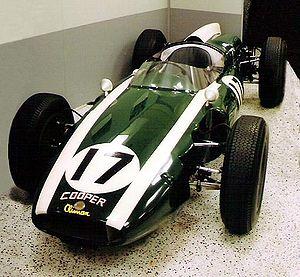
La Cooper T53 est une monoplace engagée en Formule 1 et en Formule 2 au début des années 1960. Elle permet à son écurie, Cooper Car Company de devenir championne du monde des constructeurs en 1960 et à l'Australien Jack Brabham de devenir champion du monde des pilotes la même année.